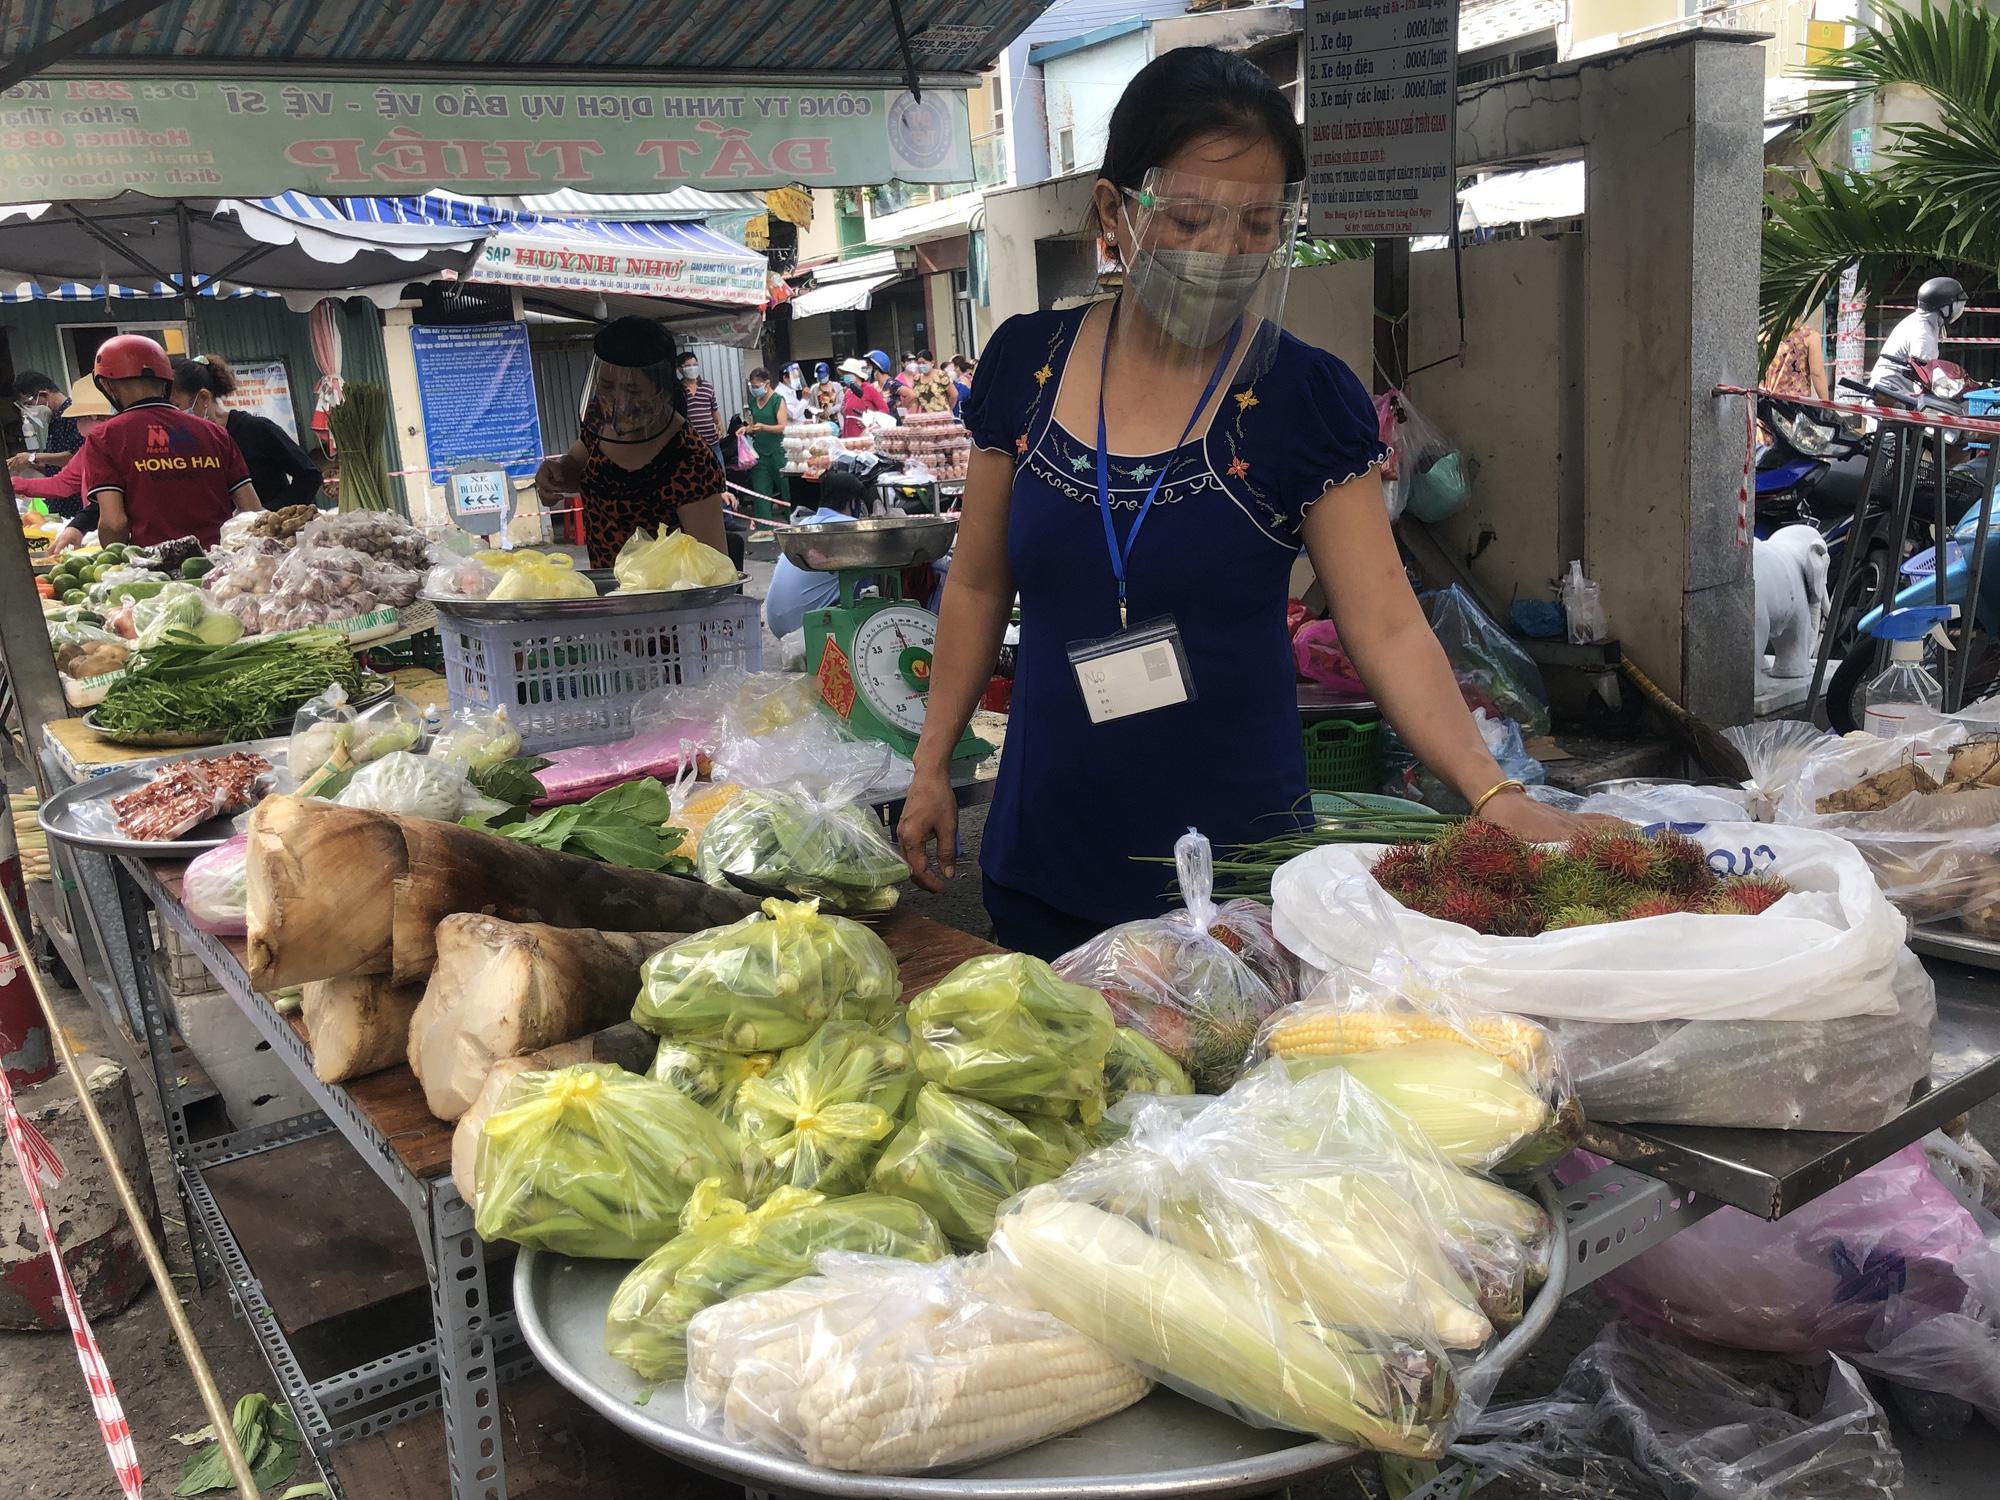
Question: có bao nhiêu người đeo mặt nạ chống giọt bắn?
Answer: có hai người đeo mặt nạ chống giọt bắn